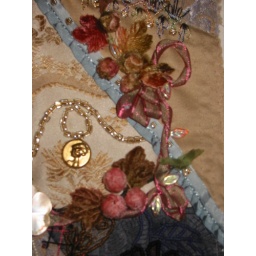
Old velvet flower and leaf piece with irridescent ribbon and glass bead leaves. Beaded trim beside it with girl charm.